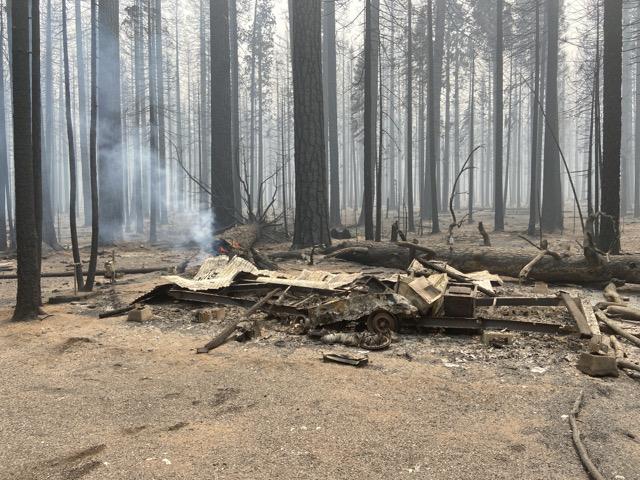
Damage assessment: destroyed